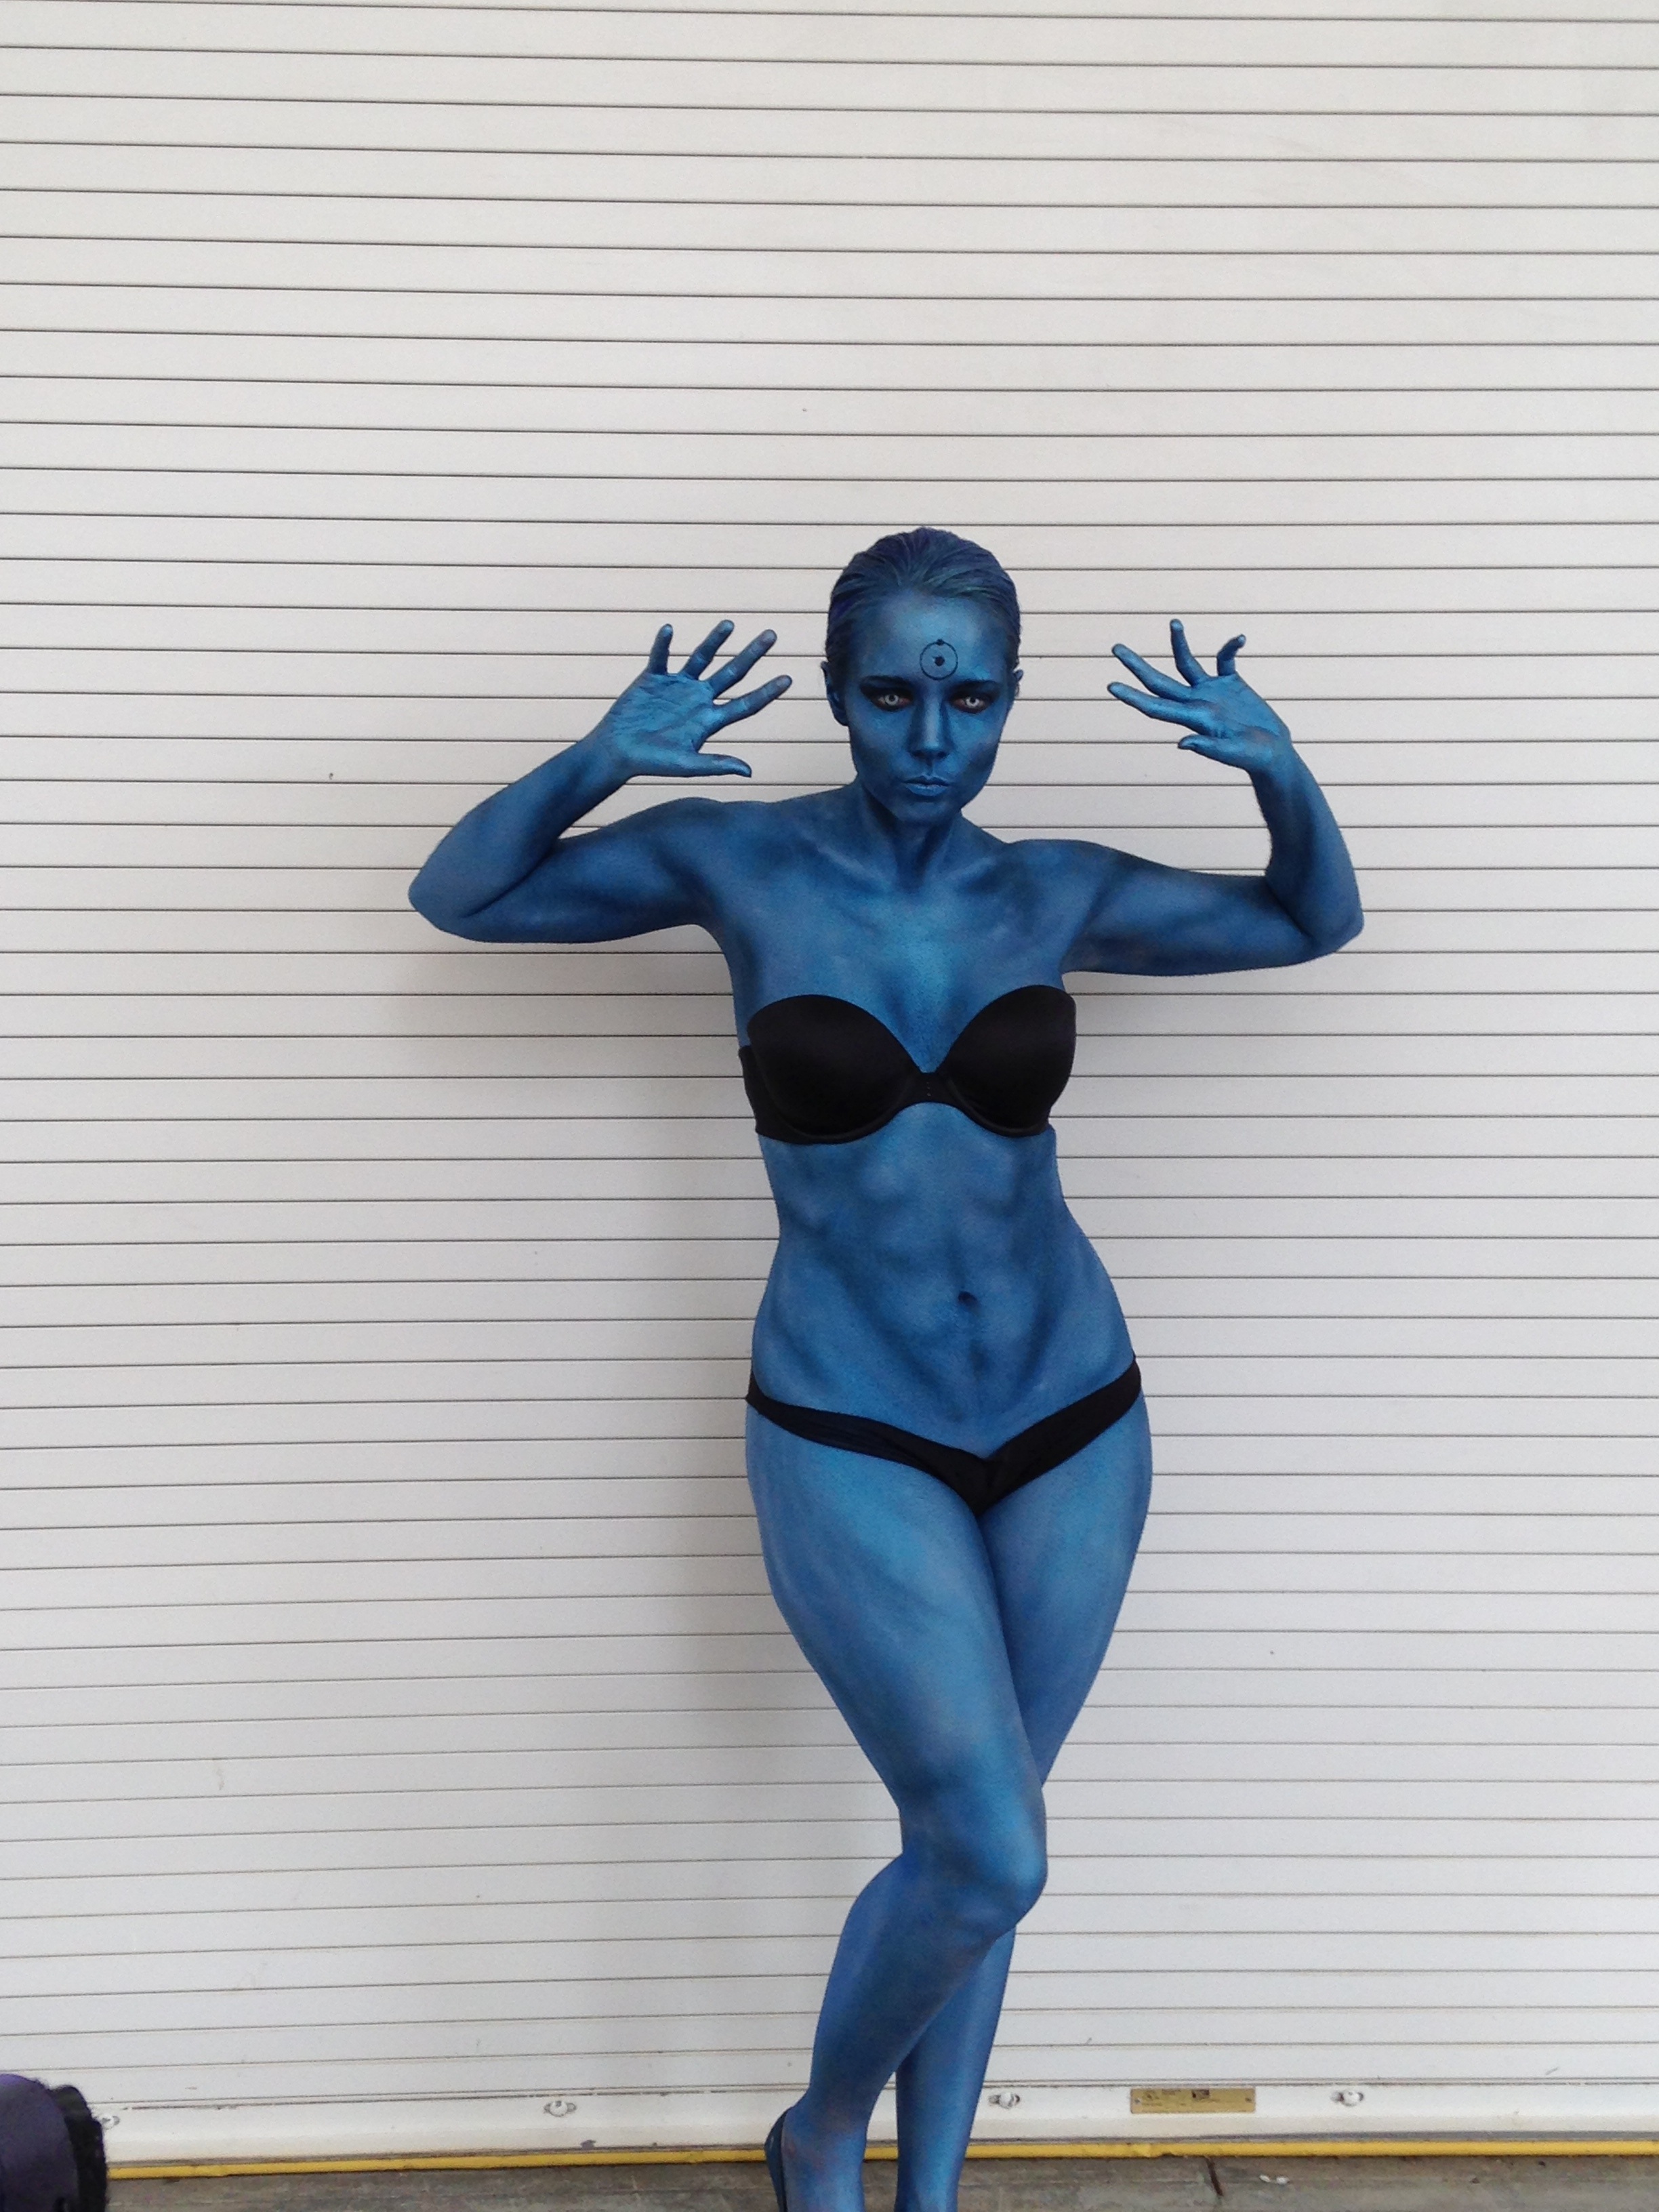
girl, woman, female, statue, blue, clothing, muscle, bikini, sculpture, cosplay, sexy, avatar, human positions